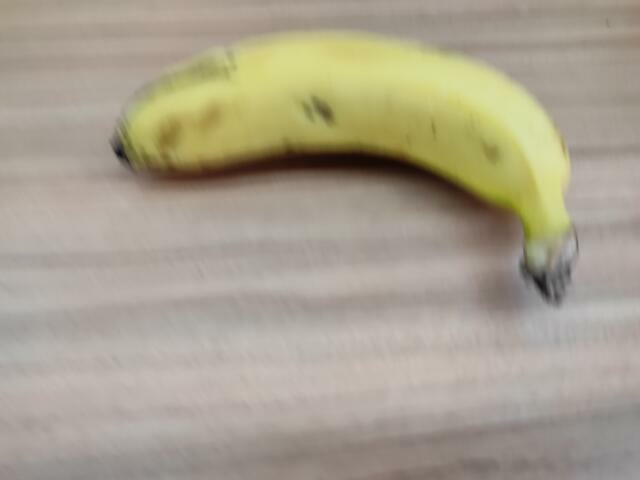
Label: Ripe_Banana